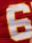
Number: 6